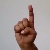
The image shows a hand gesture representing the letter 'D' in Indian Sign Language.